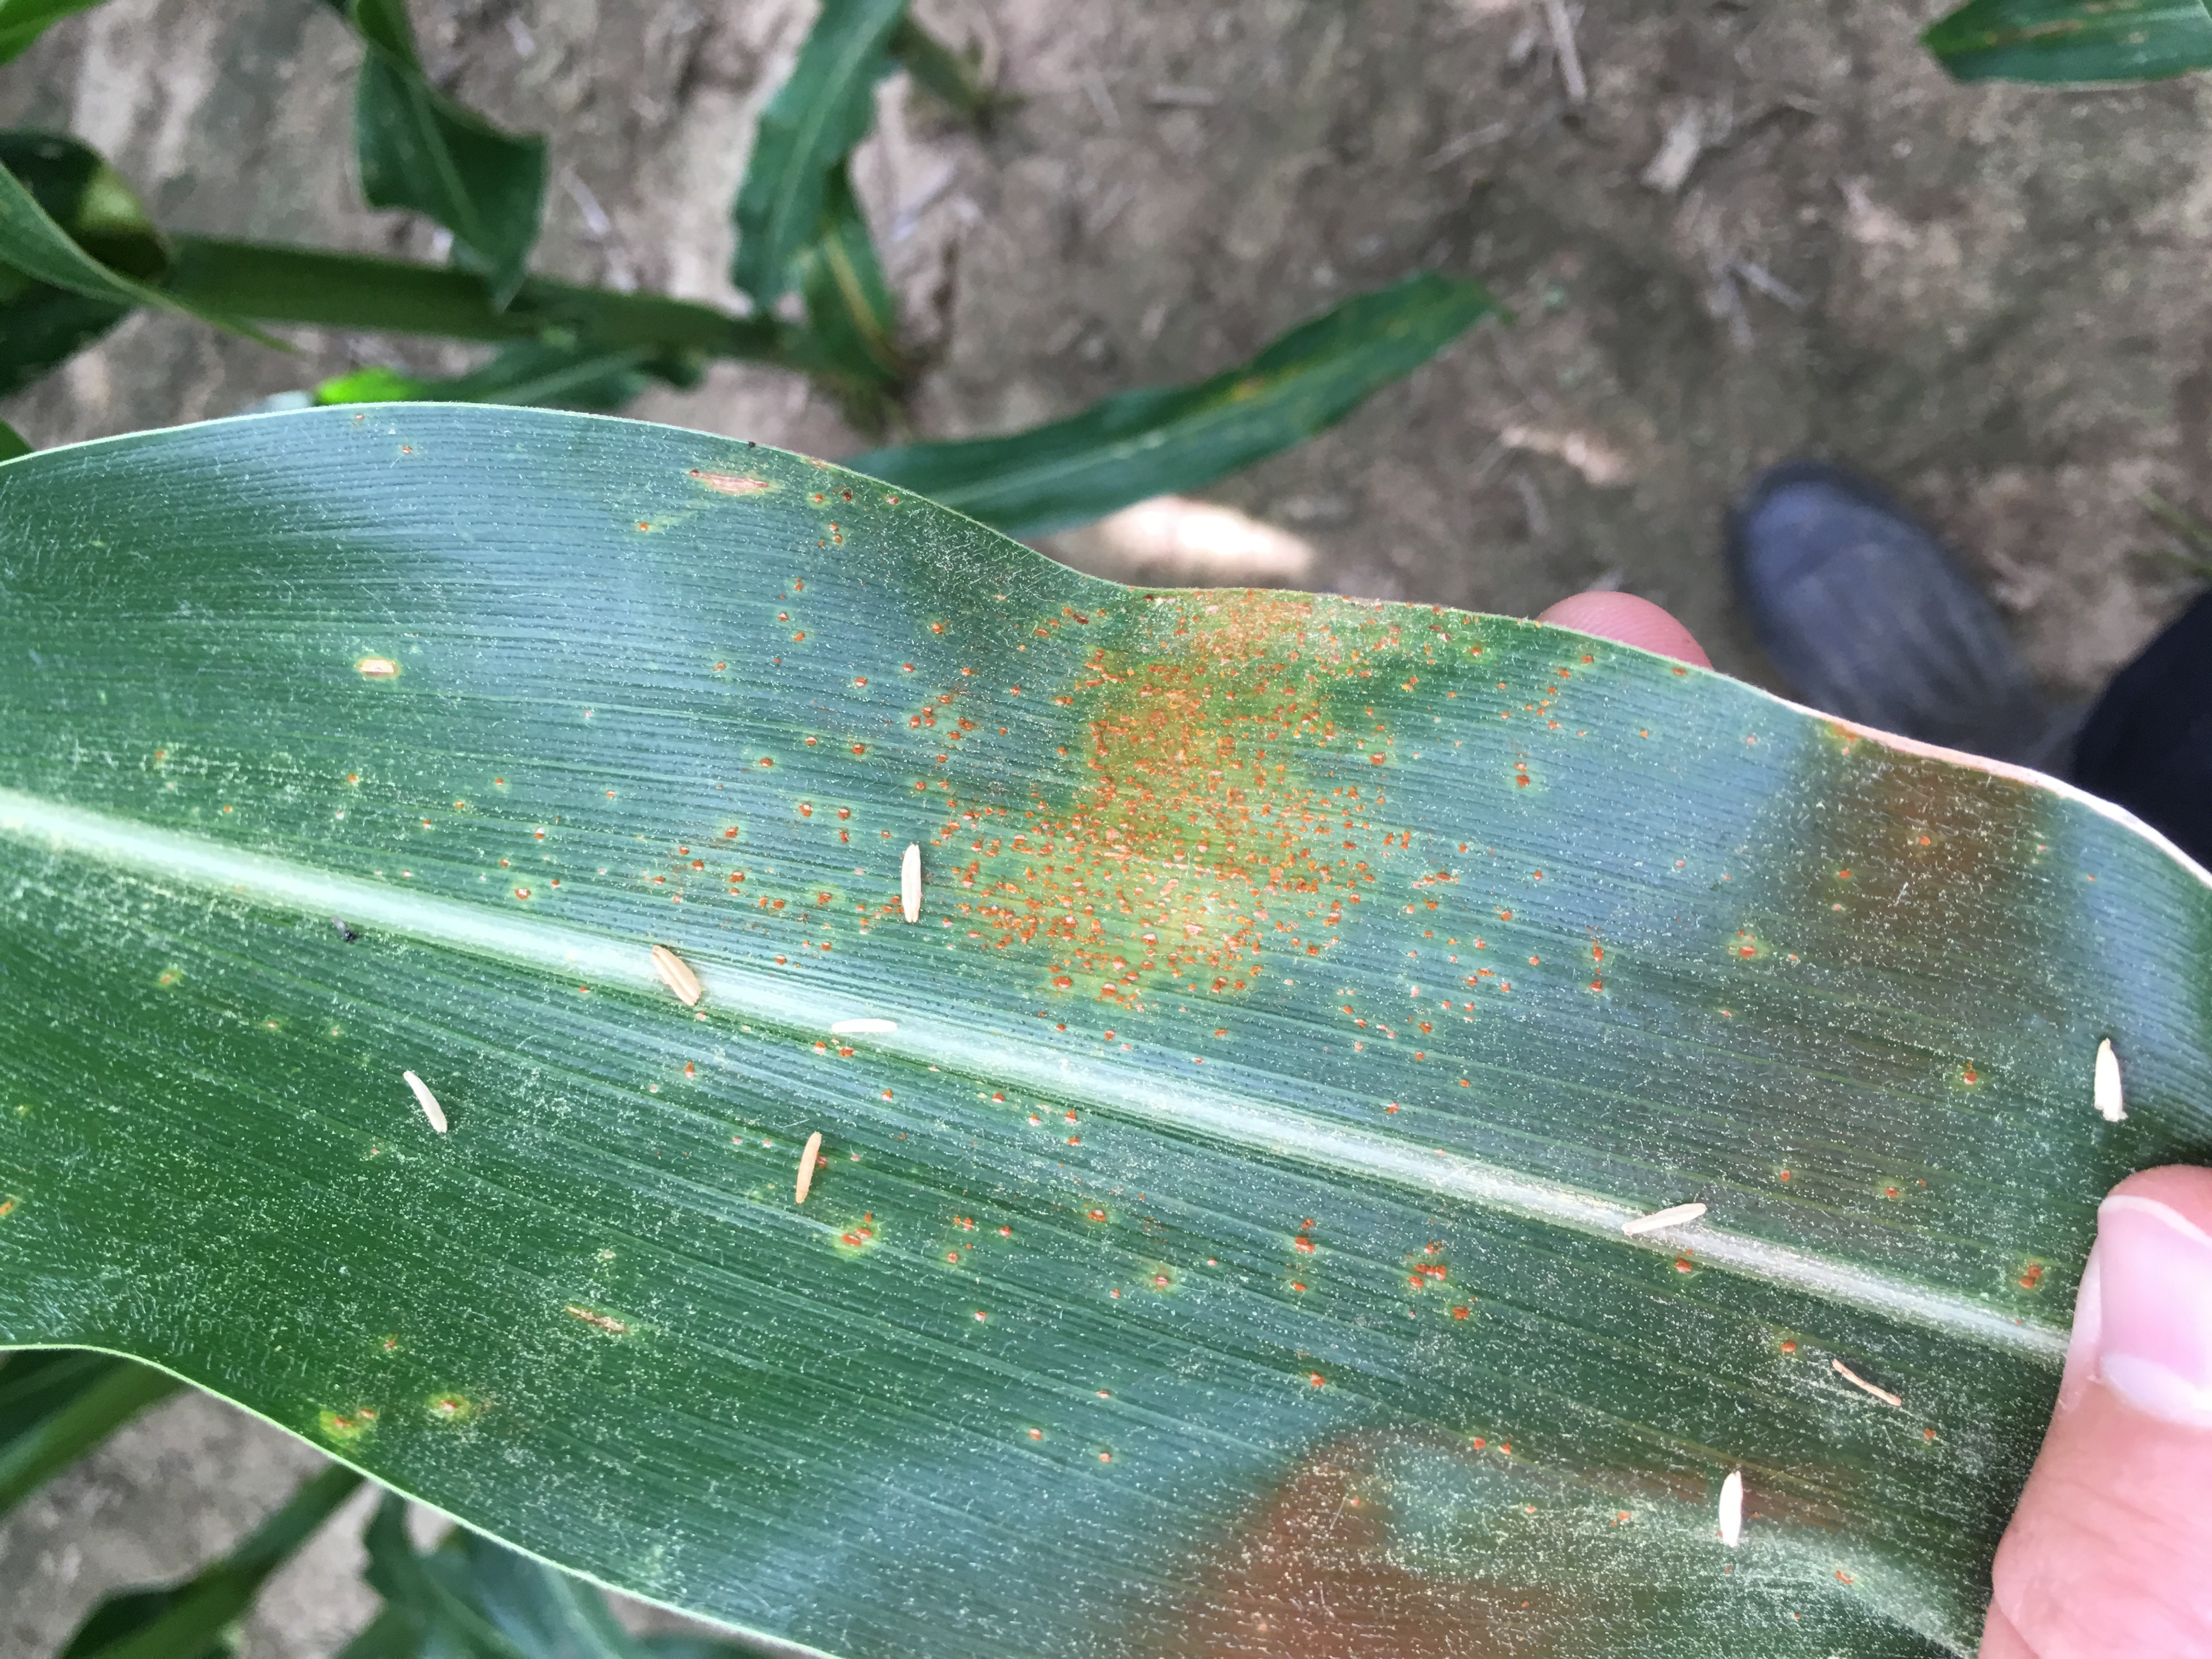
Labels: Corn rust leaf